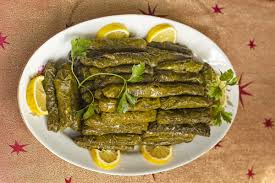
Yemek: yaprak_sarma